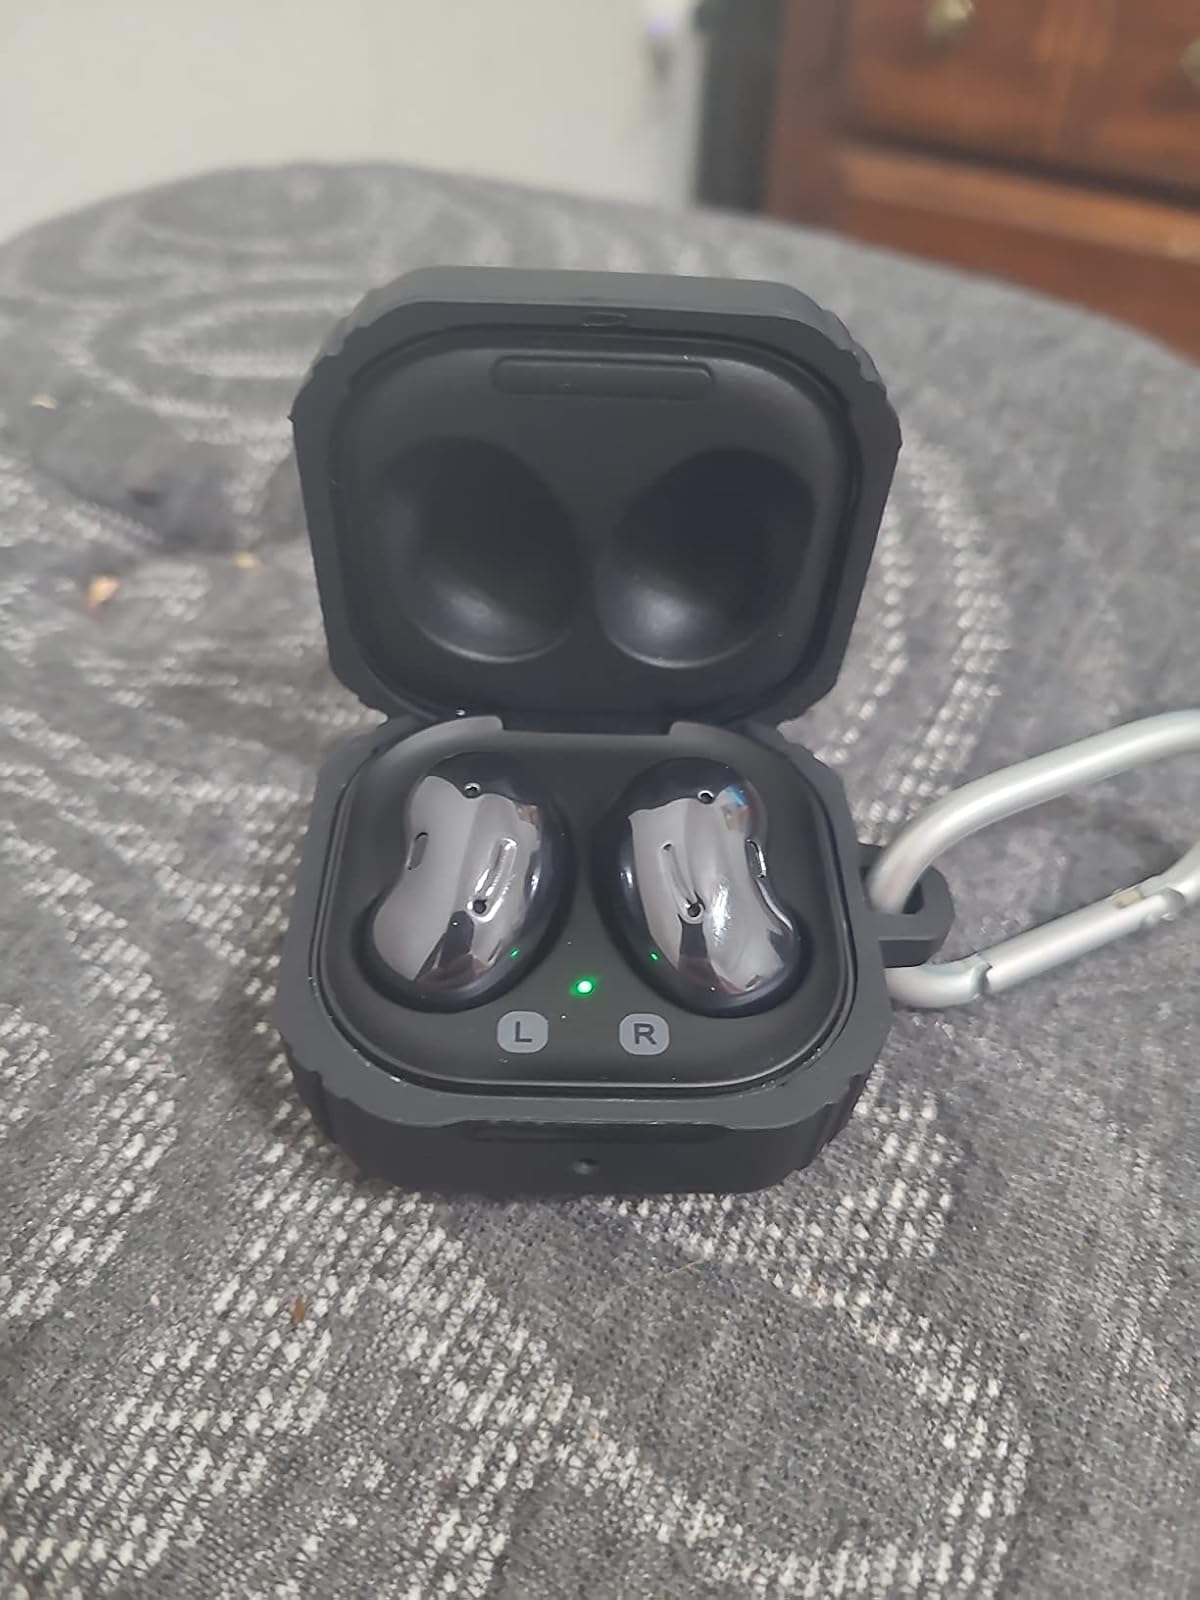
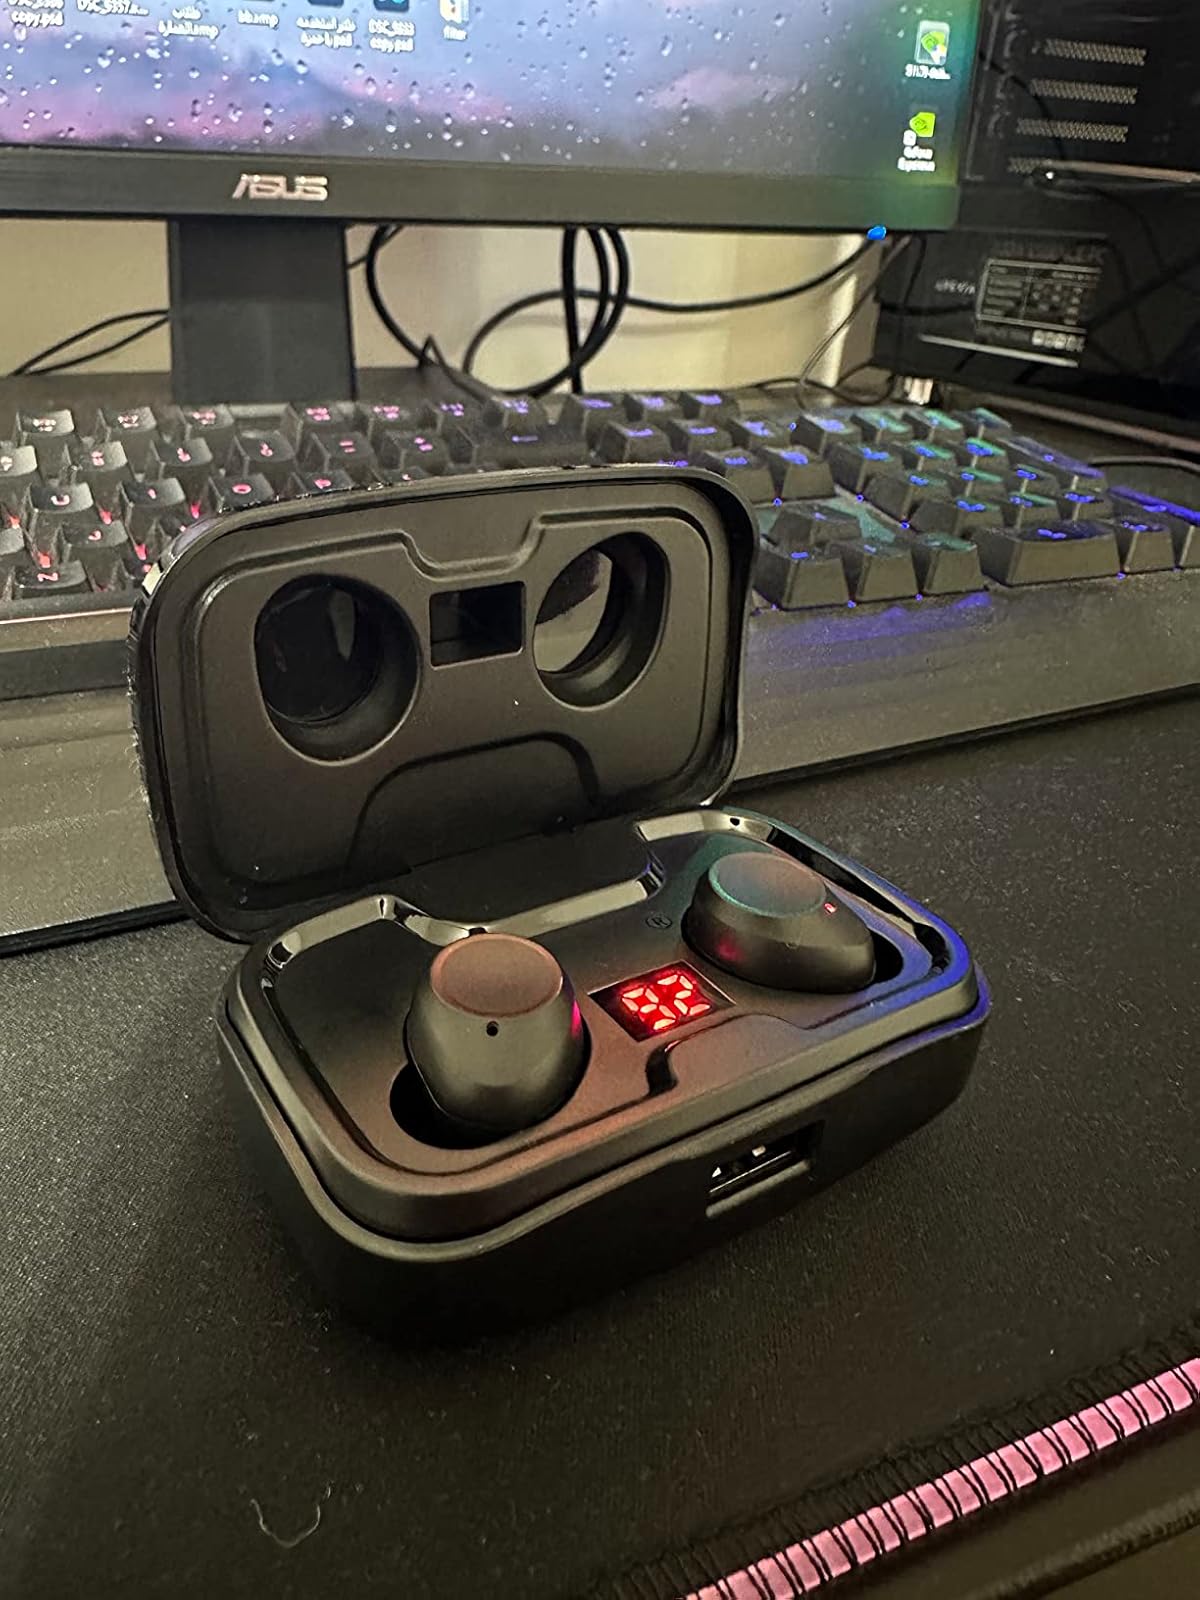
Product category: earbuds
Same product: no